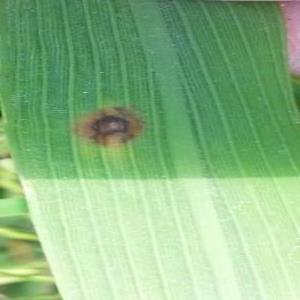
Disease: Brownspot